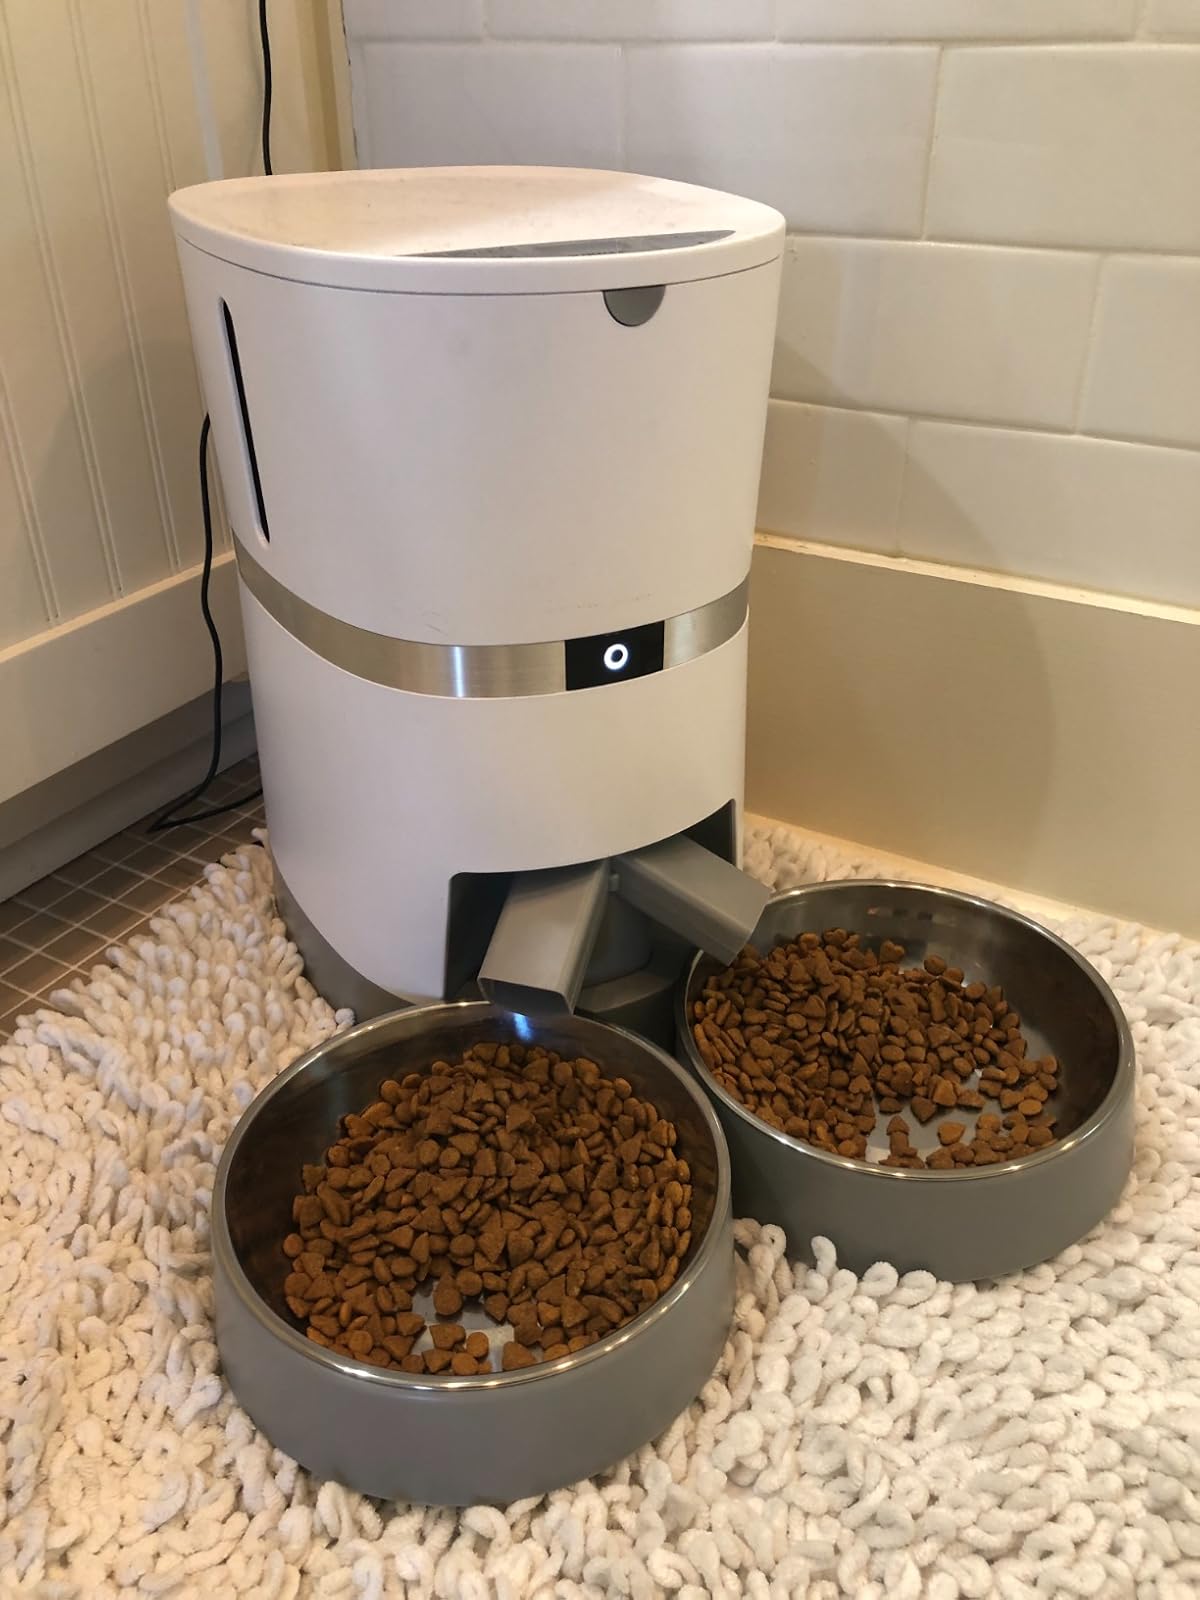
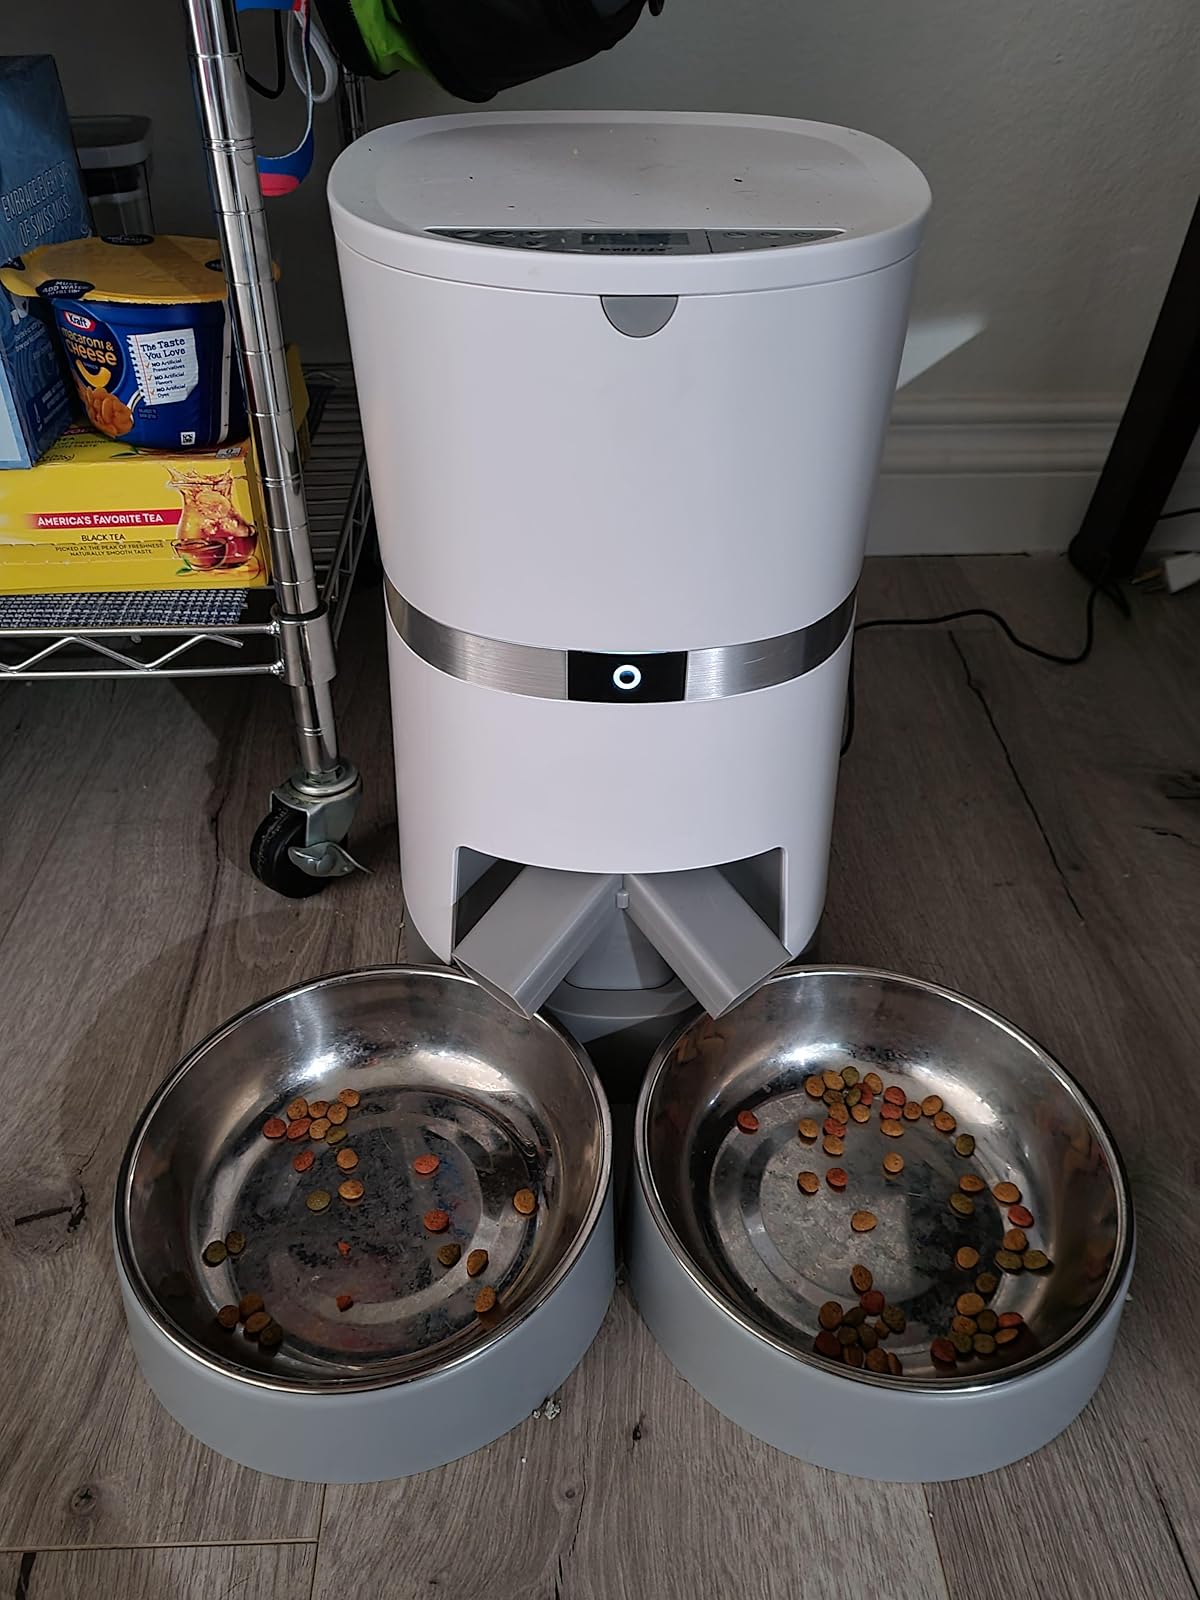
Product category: items_feeder
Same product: yes